San Antonio Island

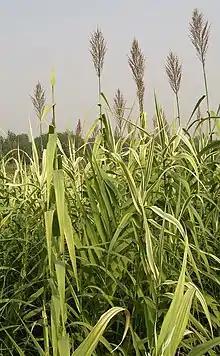
San Antonio Island vegetation

San Antonio Island is an island located in the eastern part of the Ebro Delta, belonging to the municipality of Deltebre, Catalonia, Spain. The island has an area of approximately .